Amokrane Ould Aoudia

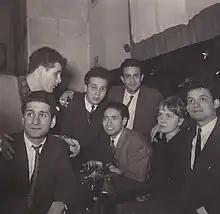
Algerian student language. Alongside them are three Algerian Jewish friends, a European communist from Tunisia and his French partner. Upon returning to Algeria, Ahmed Inal joined the National Liberation Army. Unfortunately, he was captured, assassinated and burned alive by the French army in 1956.

The Algerian war was an interruption in his political engagement as it ended the PCF anti-colonial line. He then joined the FLN. Initially associated with the lawyer Mourad Oussedik, he decided in 1957 to open his own practice, first at No.1 Rue Anatole France, then in November 1958, at Rue Saint-Marc near the stock exchange. Known for his sympathies for the FLN and his commitment to the independence of Algeria, he rarely dealt with ordinary law trials, mainly engaged in pleading political cases.